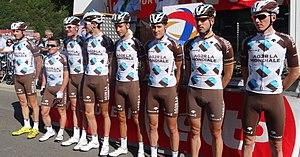
Reportage photographique réalisé le mercredi 17 septembre à l'occasion du départ du Grand Prix de Wallonie 2014 à Chaudfontaine, Belgique.
La saison 2014 de l'équipe cycliste AG2R La Mondiale est la vingt-troisième de cette équipe, lancée en 1992 et dirigée par Vincent Lavenu. En tant qu'équipe World Tour, l'équipe participe à l'ensemble du calendrier de l'UCI World Tour du Tour Down Under en janvier jusqu'au Tour de Pékin en octobre. Parallèlement au World Tour, AG2R La Mondiale peut participer aux courses des circuits continentaux de cyclisme.